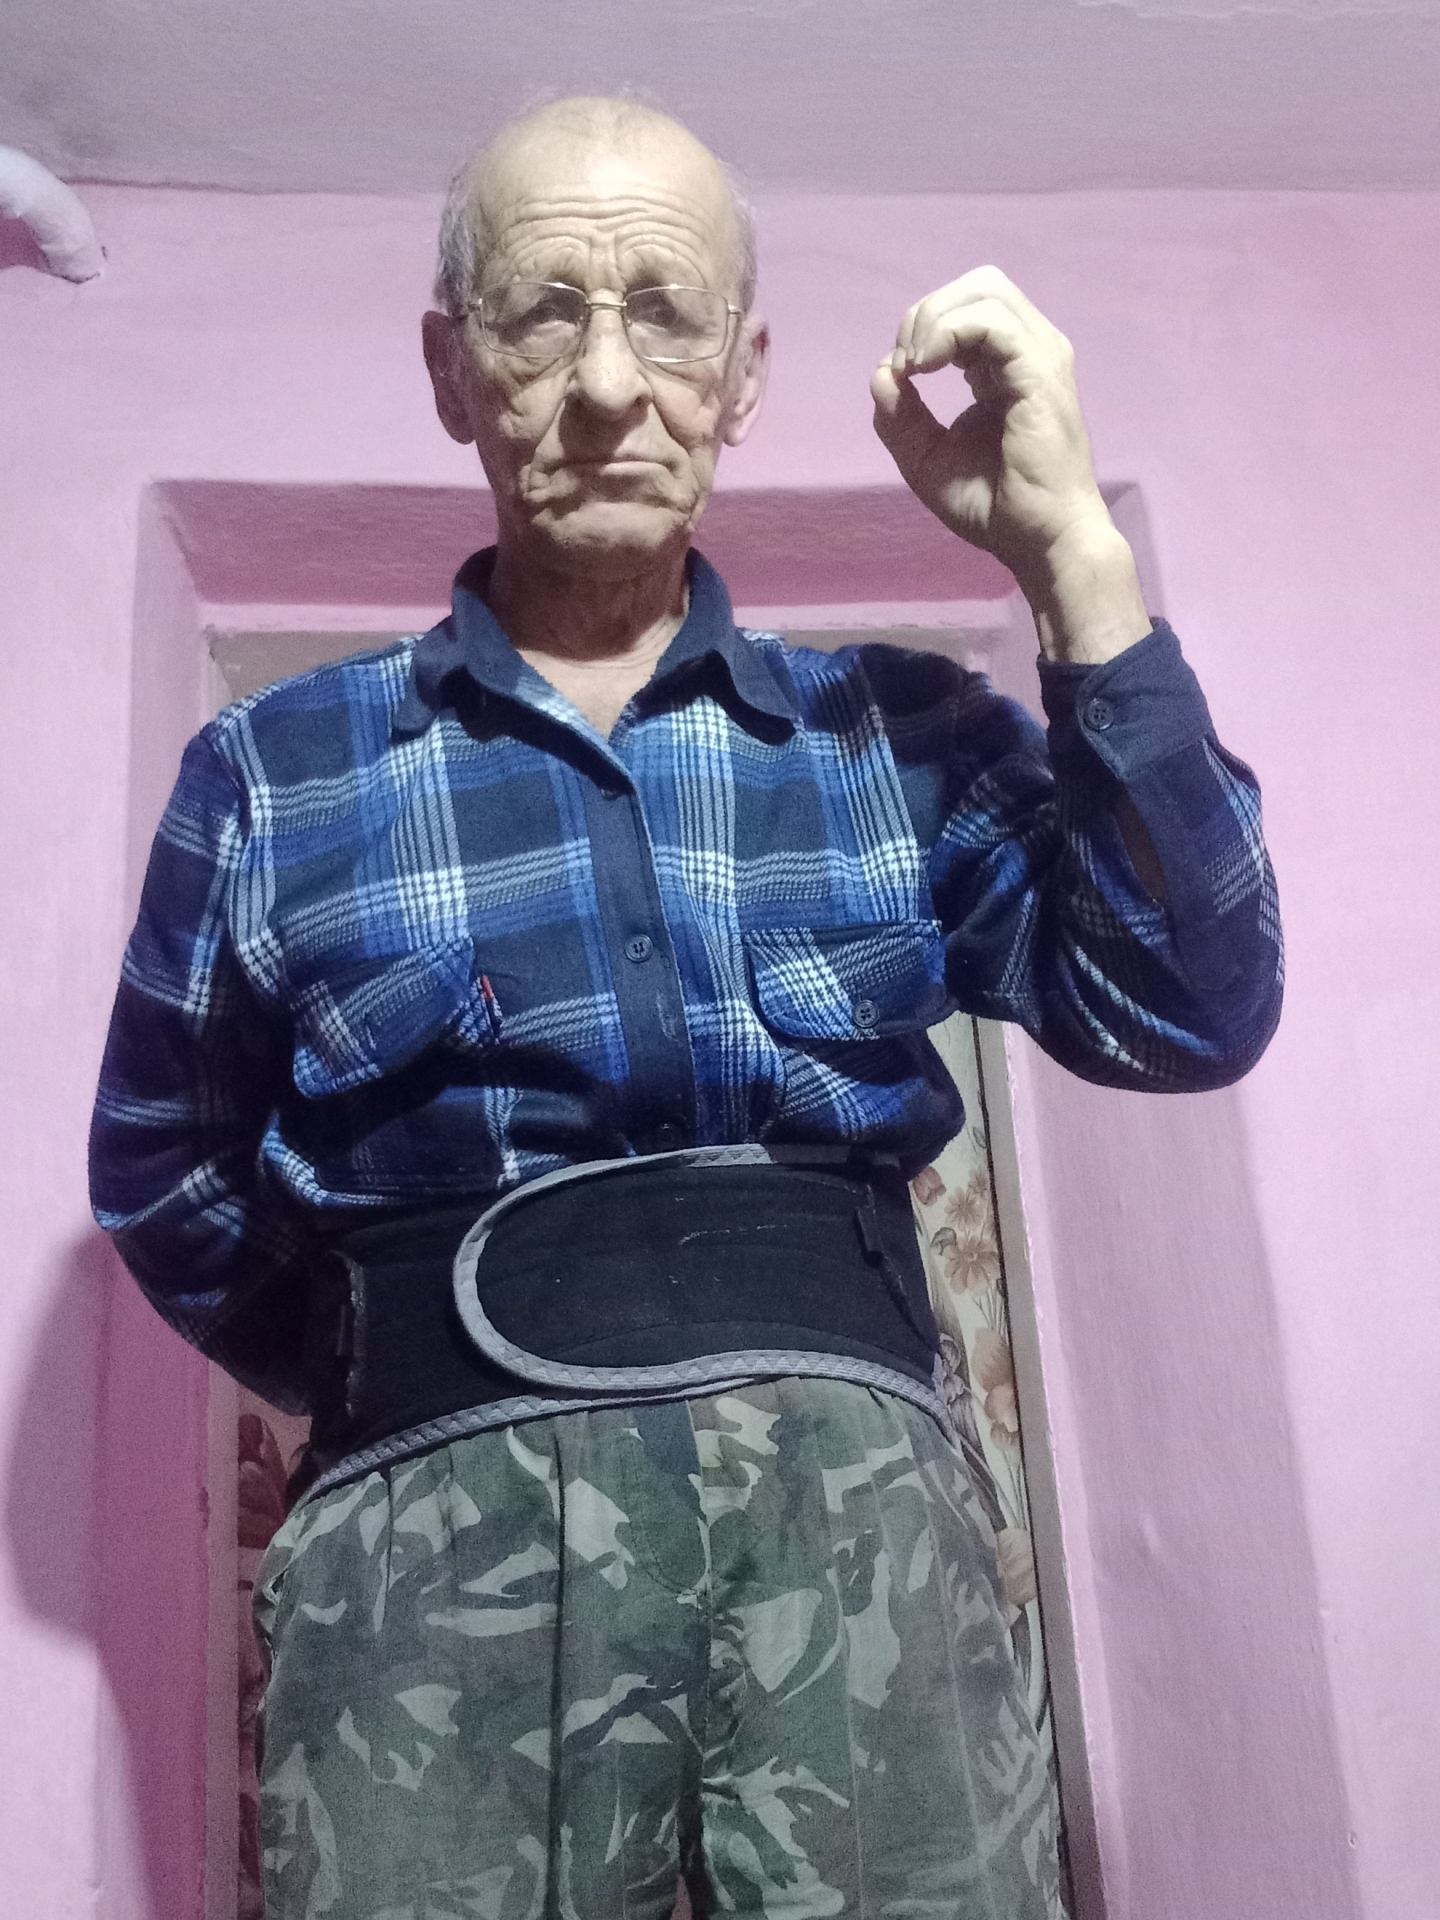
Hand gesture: grip